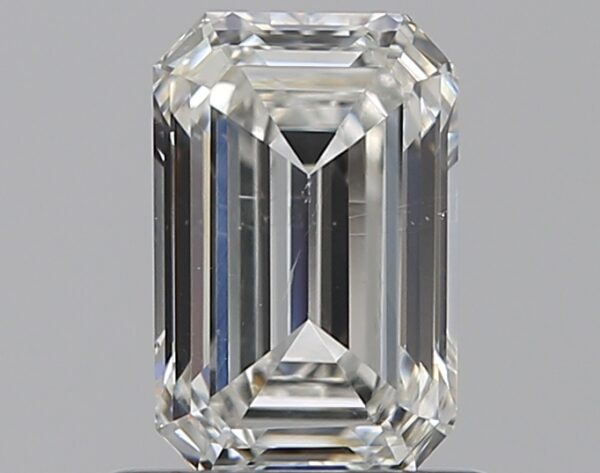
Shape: emerald
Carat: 0.8
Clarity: SI1
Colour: H
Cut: EX
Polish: VG
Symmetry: VG
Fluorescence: M
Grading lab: GIA
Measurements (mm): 6.68 x 4.34 x 2.74